U Lacertae

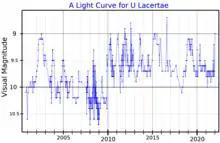
A visual band light curve for U Lacertae, plotted from AAVSO data

In 1894, T. H. E. C. Espin announced that the star, then called BD +54° 2863, might be a variable star. T. W. Blackhouse confirmed its variability in 1897. It was listed with its variable star designation, U Lacertae, in Annie Jump Cannon's 1907 work "Second Catalog of Variable Stars". U Lacertae is classified as a semiregular variable. The periodicity is uncertain but a main period of 150 days and a long secondary period of 550 – 690 days have been suggested. A study of Hipparcos satellite photometry found an amplitude of 0.77 magnitudes and found no periodicity. The General Catalogue of Variable Stars lists an amplitude of 2.7 magnitudes.